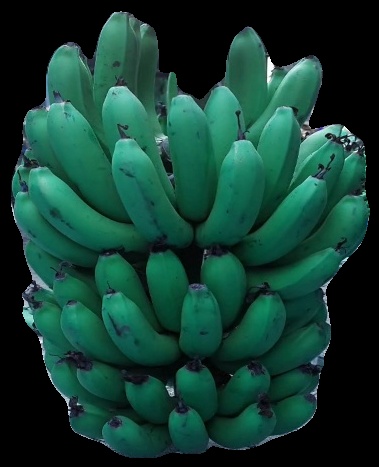
Variety: pachbale
Grade: grade2